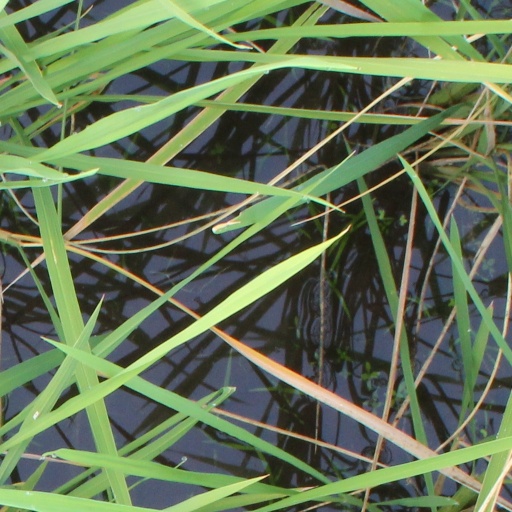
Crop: rice